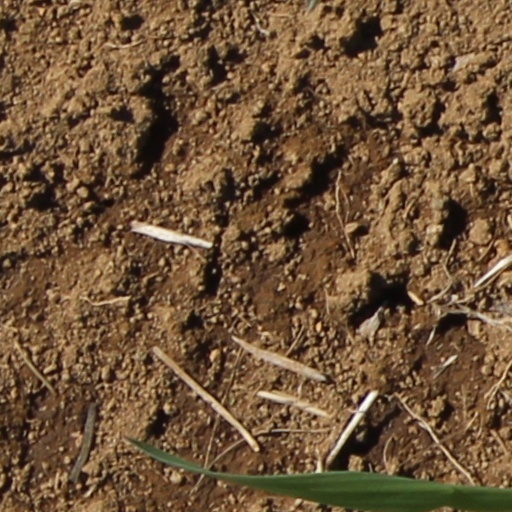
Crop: wheat